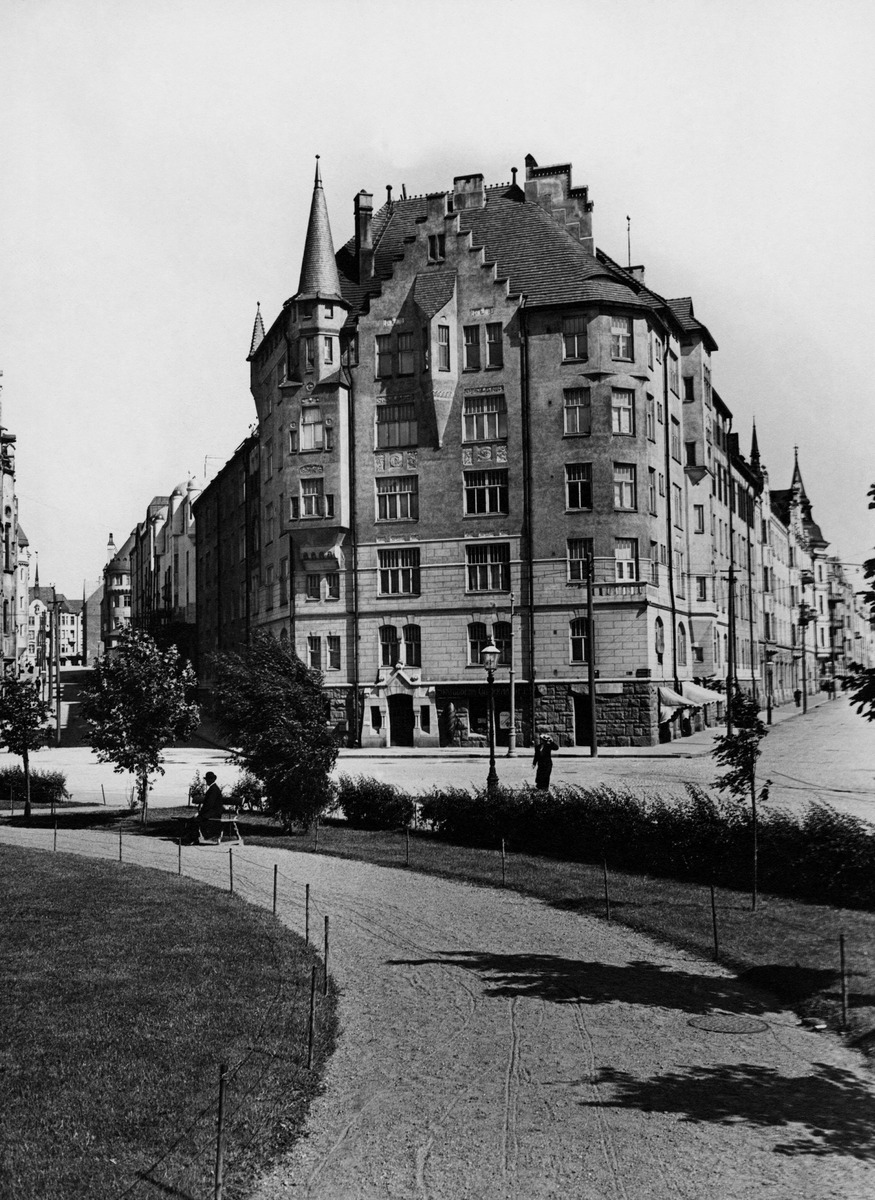
Satamakatu 5 - Luotsikatu 2 - Kruunuvuorenkatu 1
sisällön kuvaus: Satamakatu 5 - Luotsikatu 2 - Kruunuvuorenkatu 1. Rakennus valmistunut 1903, arkkitehti Selim A. Lindqvist. vasemmalla Luotsikatu, oikealla Kruunuvuorenkatu. mustavalkoinen
Kuvaaja: Wasastjerna, Nils Jakob, valokuvaaja
Ajankohta: kuvausaika 1910 n
Paikka: Suomi, Uusimaa, Helsinki, Katajanokka Helsinki, Satamakatu 5. Luotsikatu 2. Kruunuvuorenkatu 1
Aiheet: jugend, uudisrakennukset, puistot